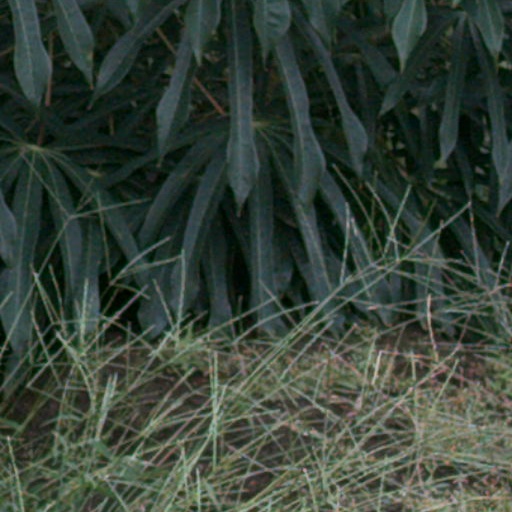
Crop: cassava